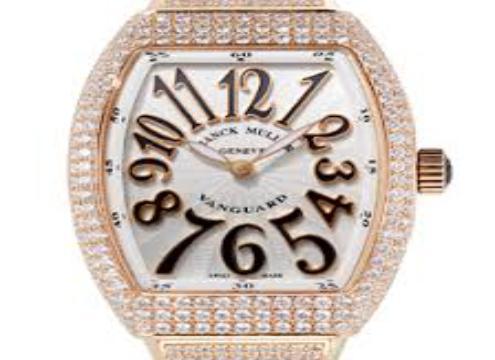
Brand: franck muller
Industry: Electronic